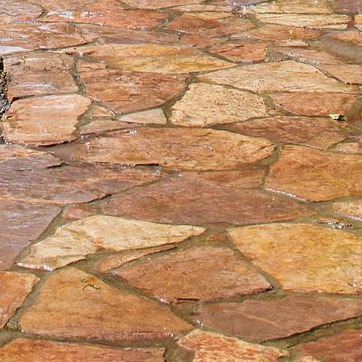
Material: stone